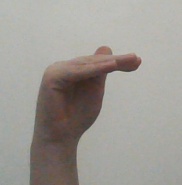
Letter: khaa